Drunk driving in the United States

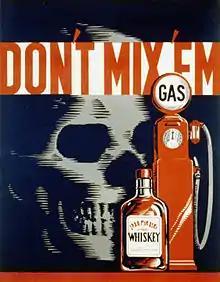
1937 WPA drunk driving poster

New Jersey enacted the first law that specifically criminalized driving an automobile while intoxicated, in 1906. The New Jersey statute provided that "[n]o intoxicated person shall drive a motor vehicle." Violation of this provision was punishable by a fine of up to $500, or a term of up to 60 days in county jail.